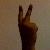
The image shows a hand gesture representing the number 2 in Indian Sign Language.